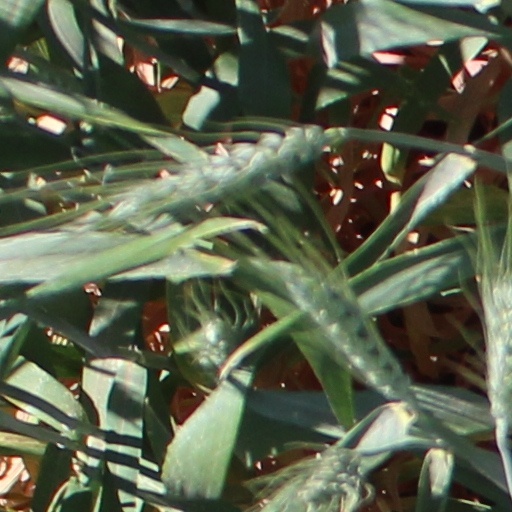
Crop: wheat